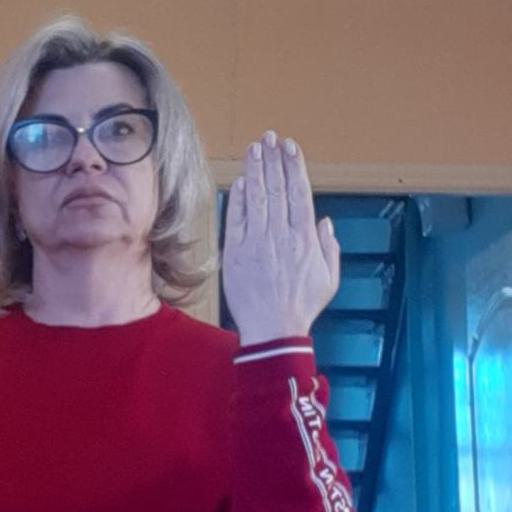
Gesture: stop_inverted